Age of the universe

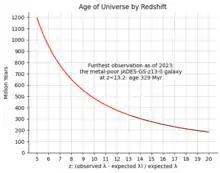
Relationship between redshift and age of the universe, from

Experimental observations confirm expansion of universe according to Hubble's law. Since the universe is expanding, the equation for that expansion can be "run backwards" to its starting point.